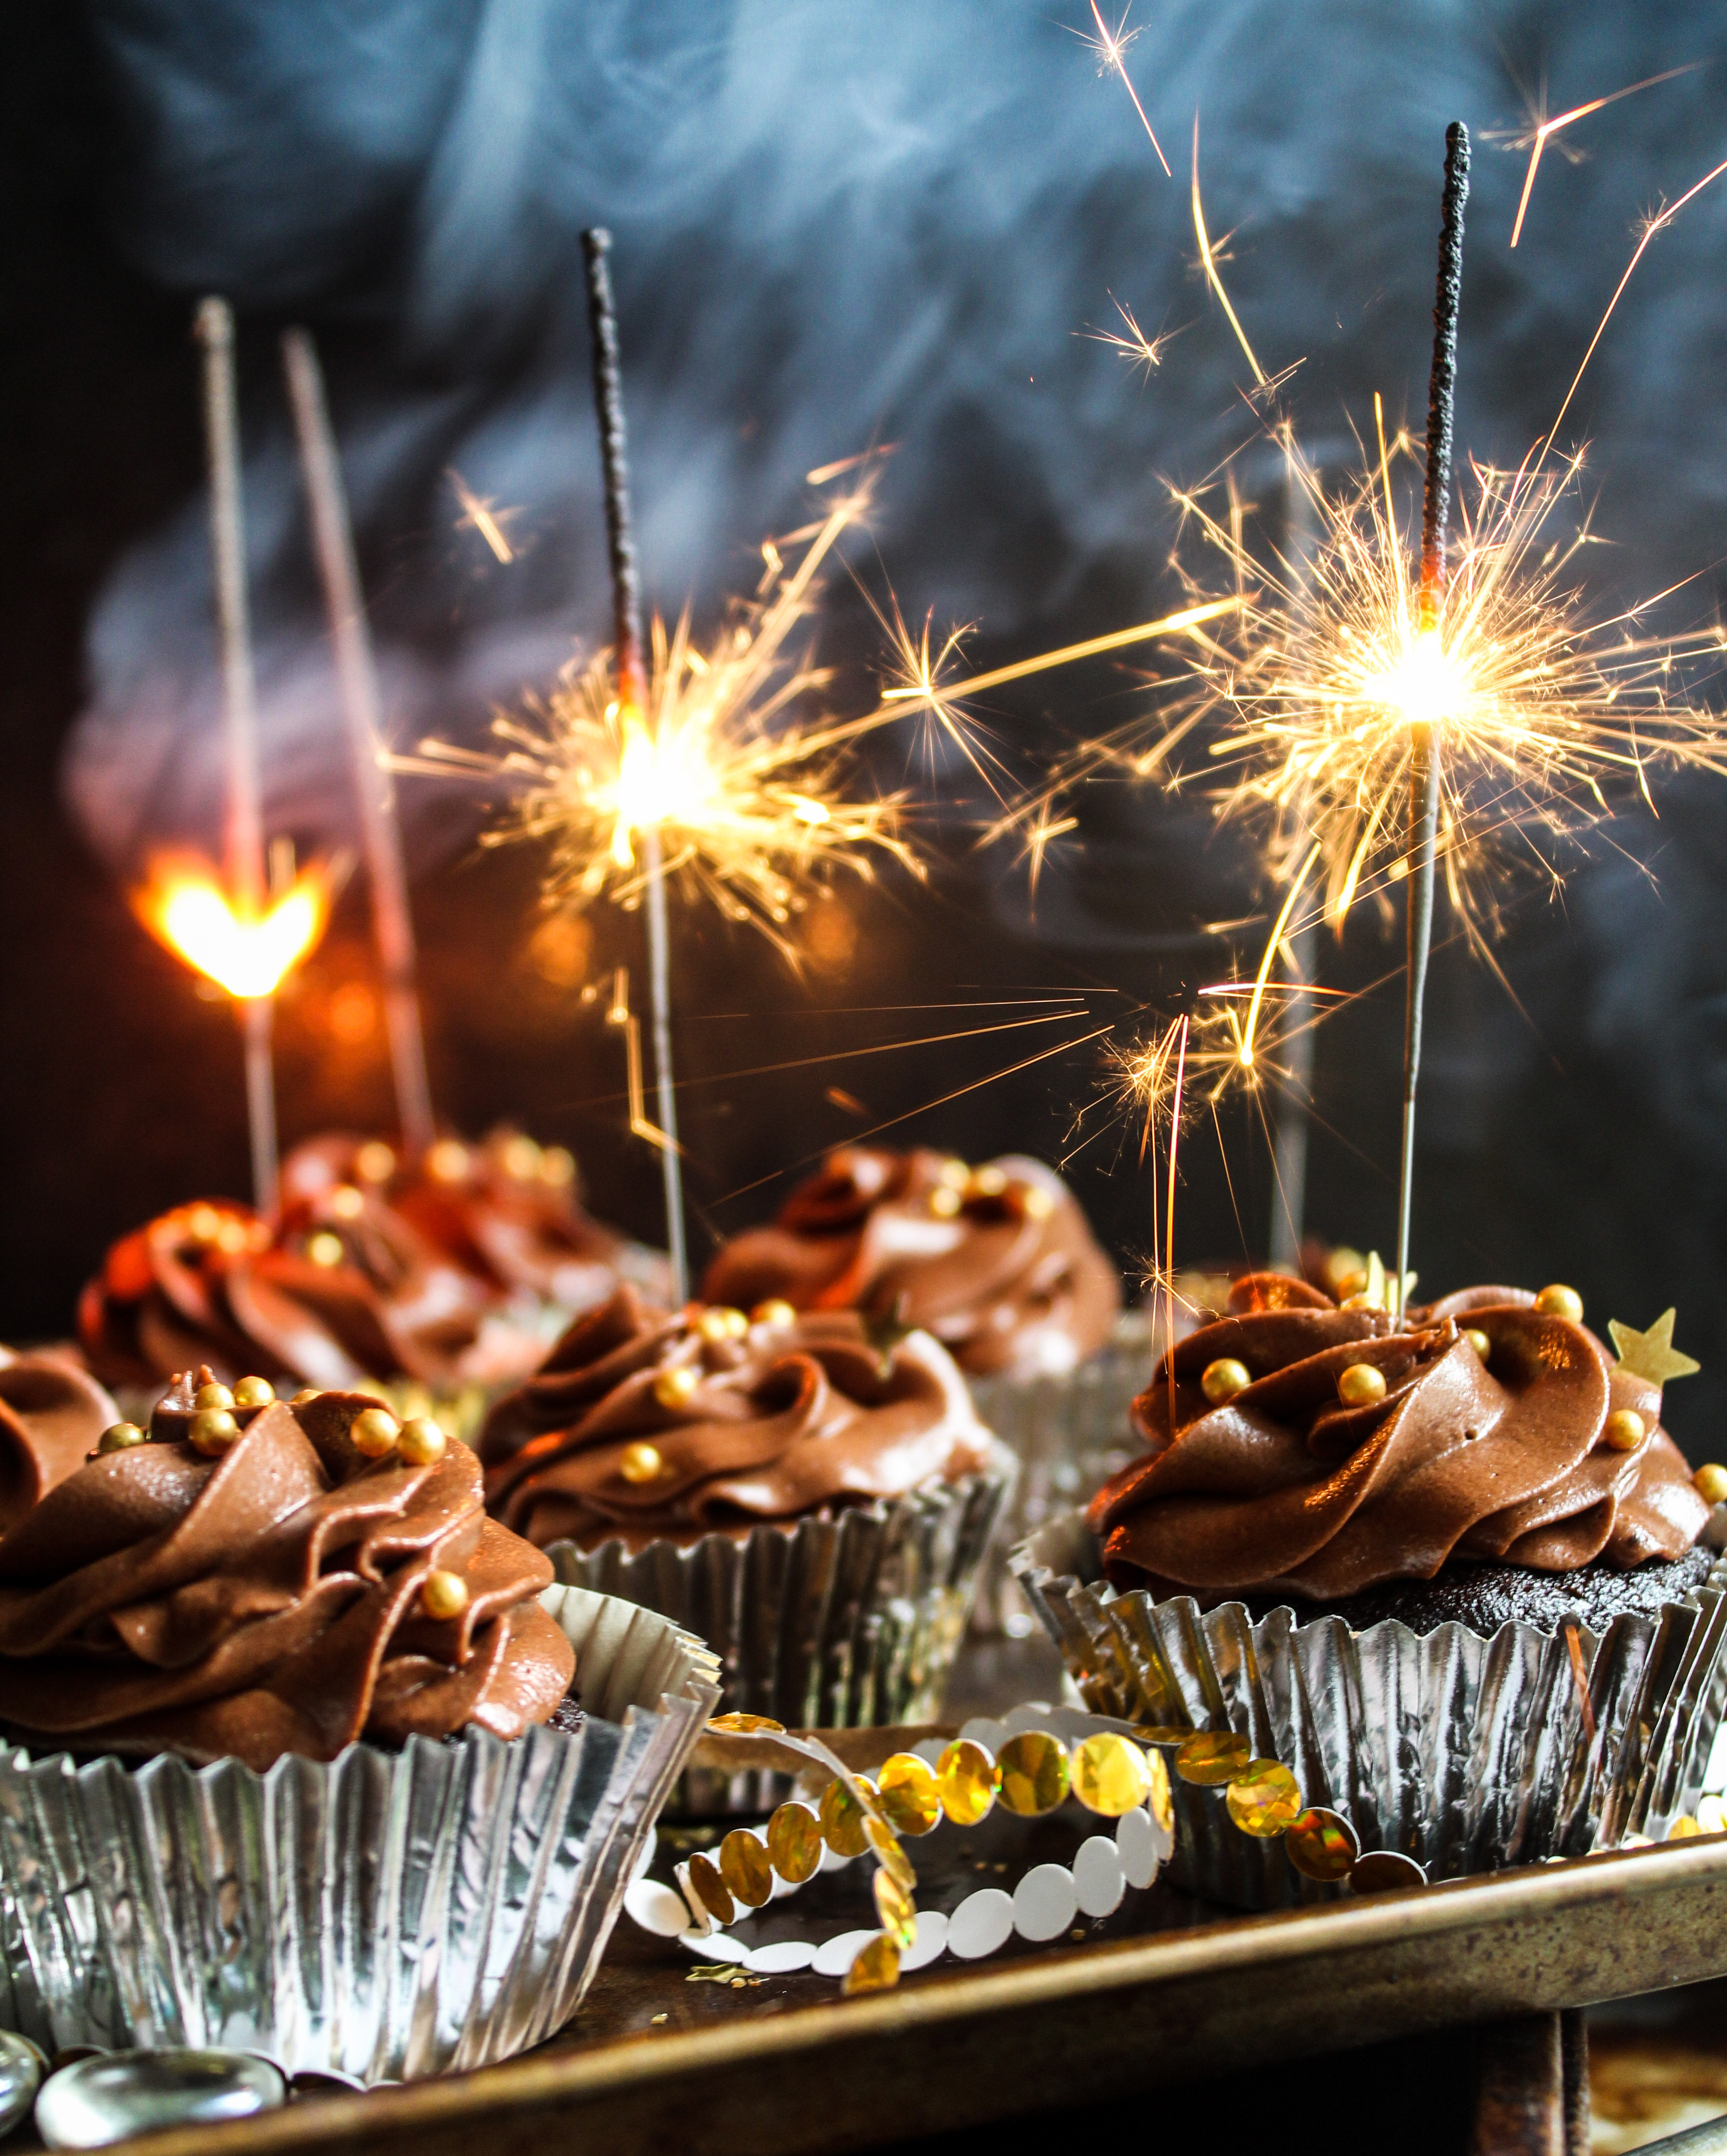
sparkler, food, dessert, muffin, baked goods, cake, cupcake, icing, cuisine, baking, dish, finger food, party, birthday, party supply, confectionery